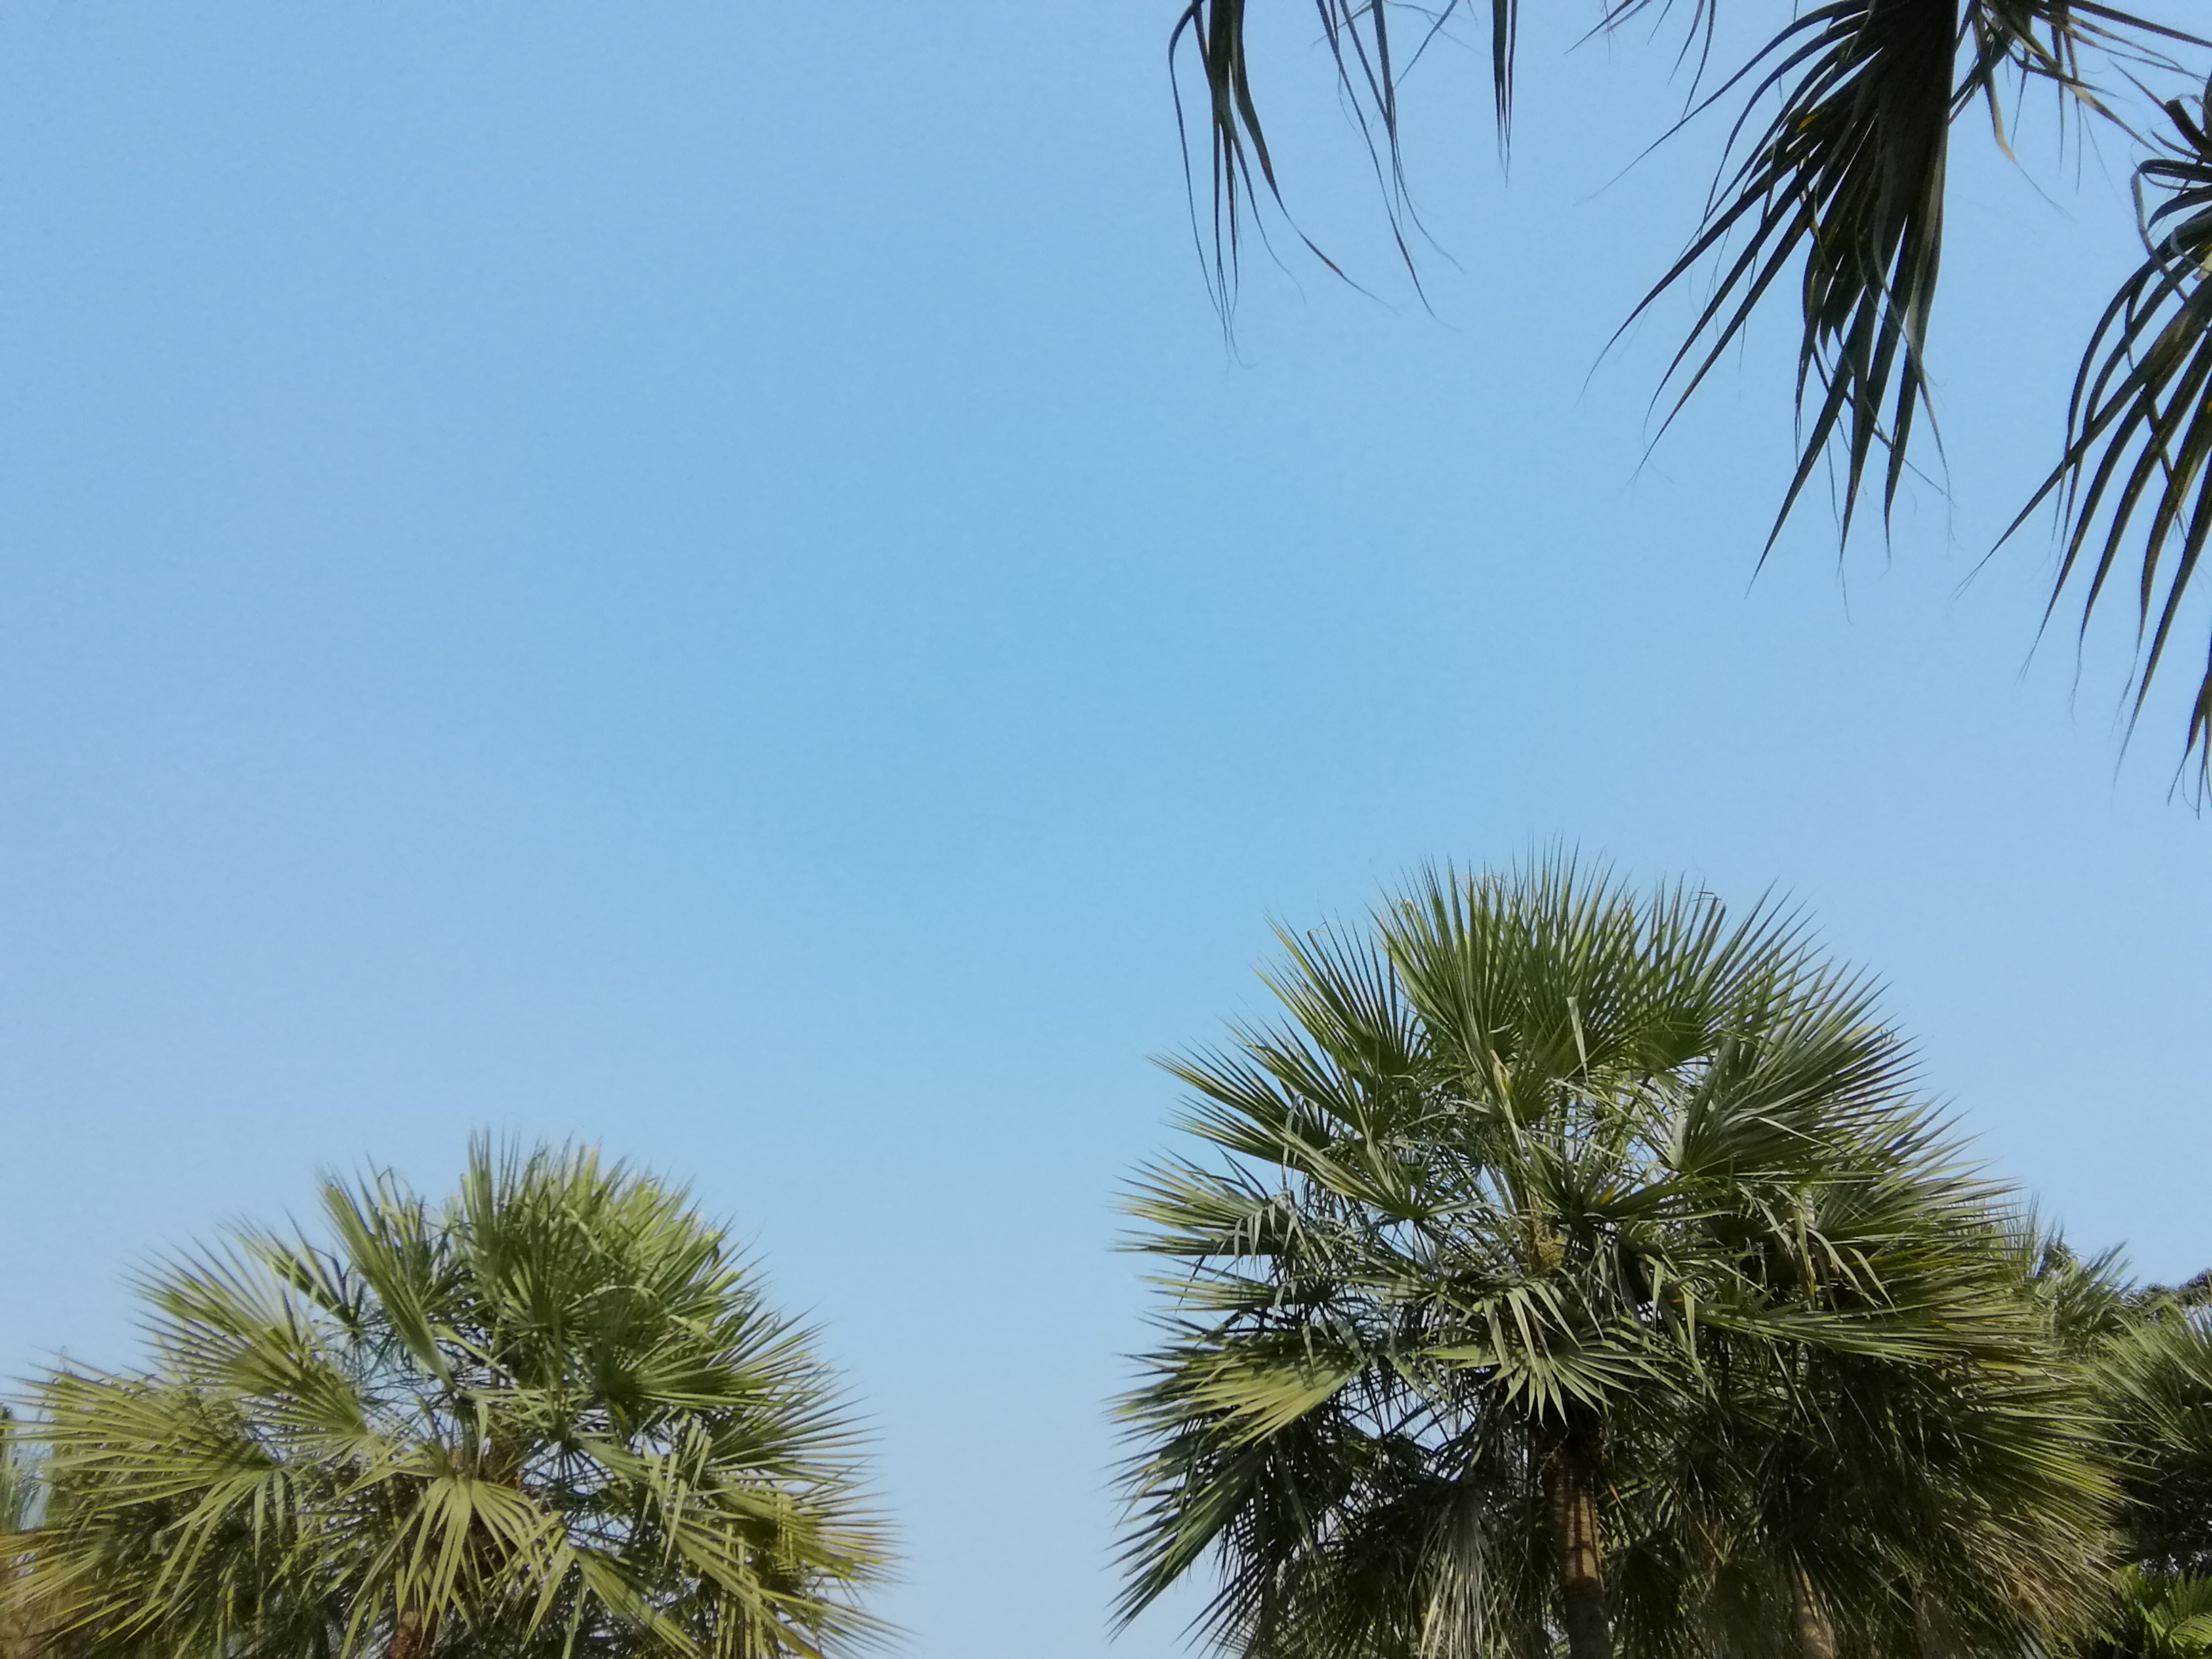
sky, blue, palm trees, leaves, nature, calm, tree, vegetation, palm tree, arecales, daytime, plant, woody plant, Desert Palm, borassus flabellifer, elaeis, terrestrial plant, attalea speciosa, date palm, tropics, vacation, plant community, Sabal palmetto, branch, cloud, Roystonea, landscape, shrubland, tourism, flowering plant